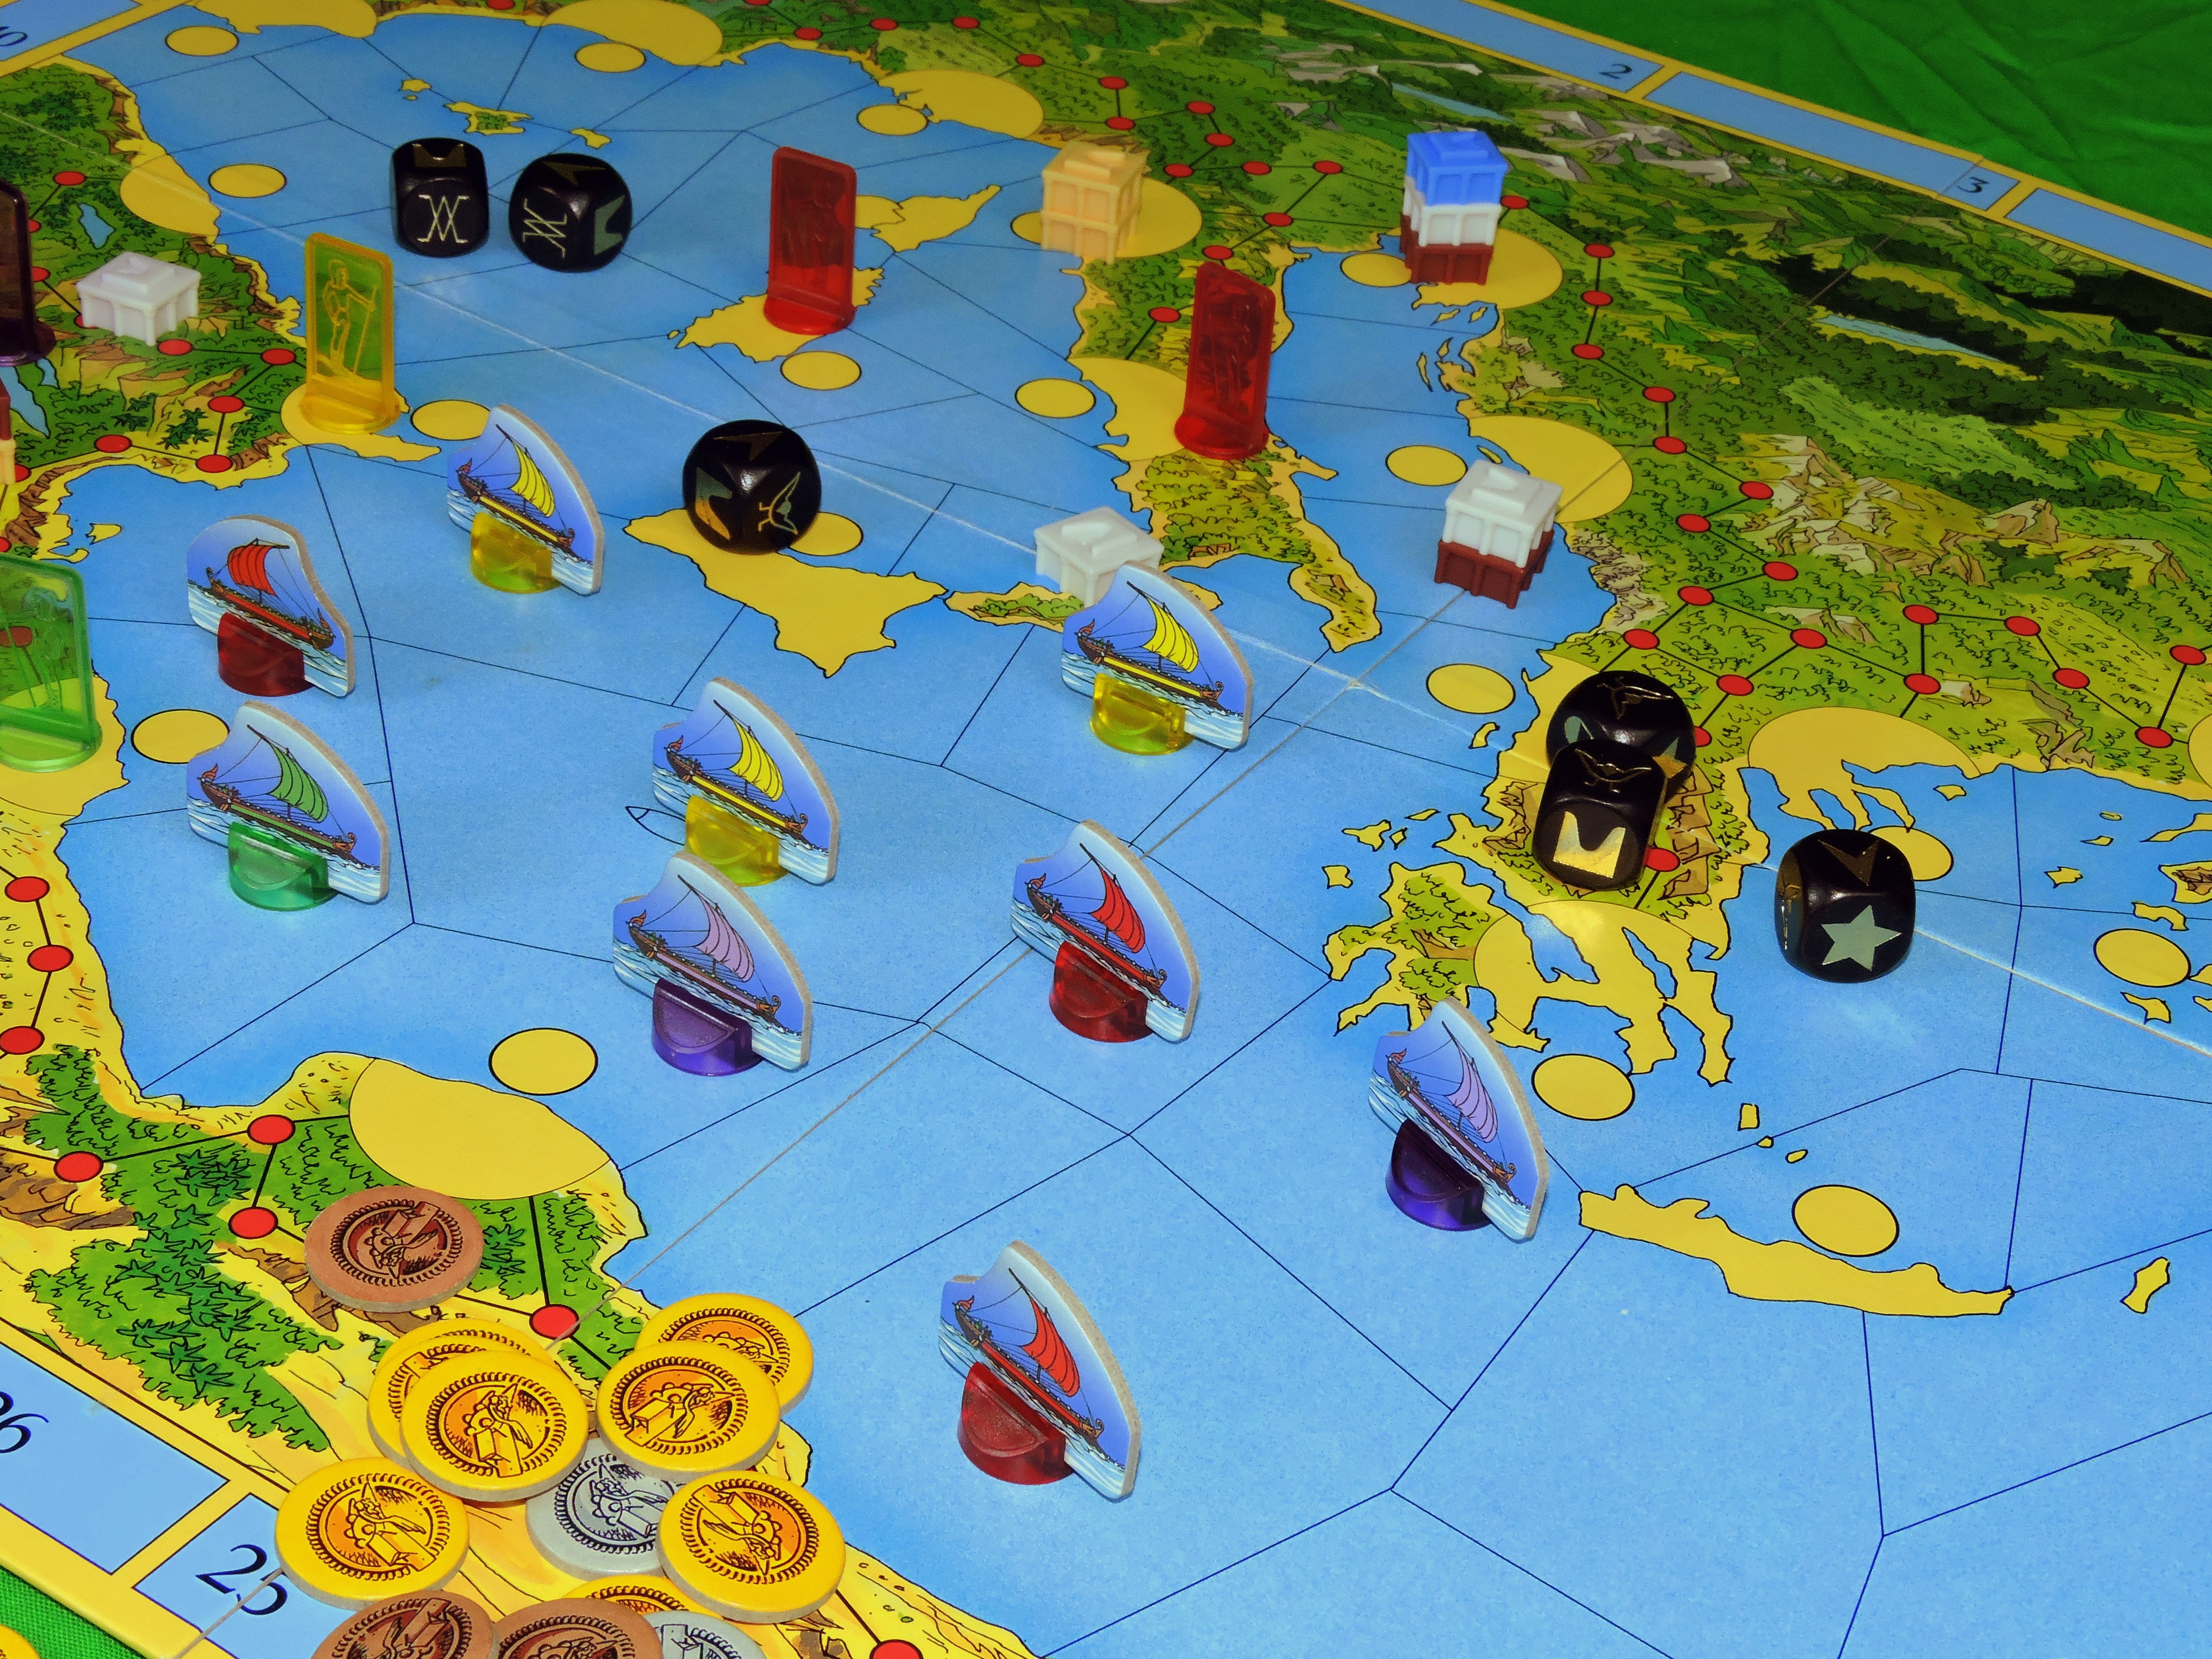
boat, game, play, recreation, board game, trade, games, ecosystem, screenshot, browse, pastime, gaming table